Kid Rock

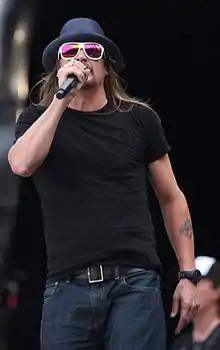
Kid Rock performing in 2013

Kid Rock began his professional music career as a member of a hip-hop group called the Beast Crew in the late 1980s. During this time, he met D-Nice. That relationship would eventually lead to him becoming the opening act at local shows for Boogie Down Productions.